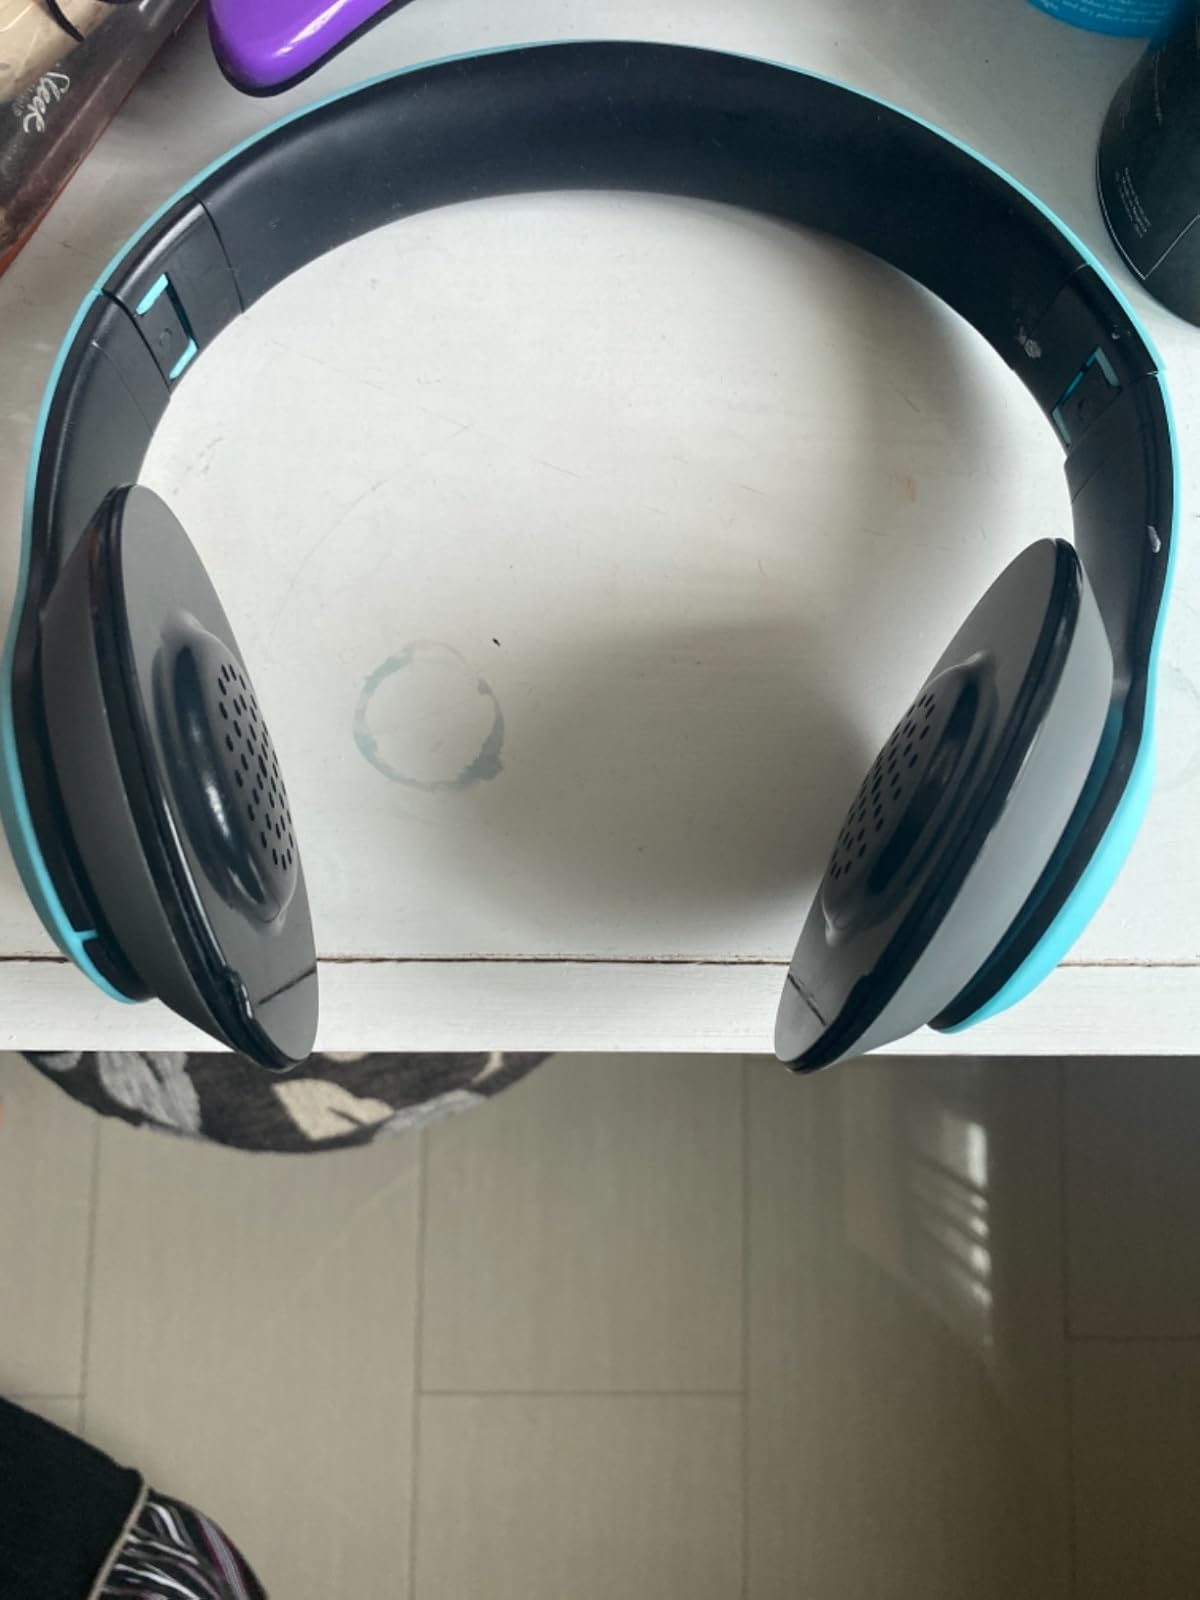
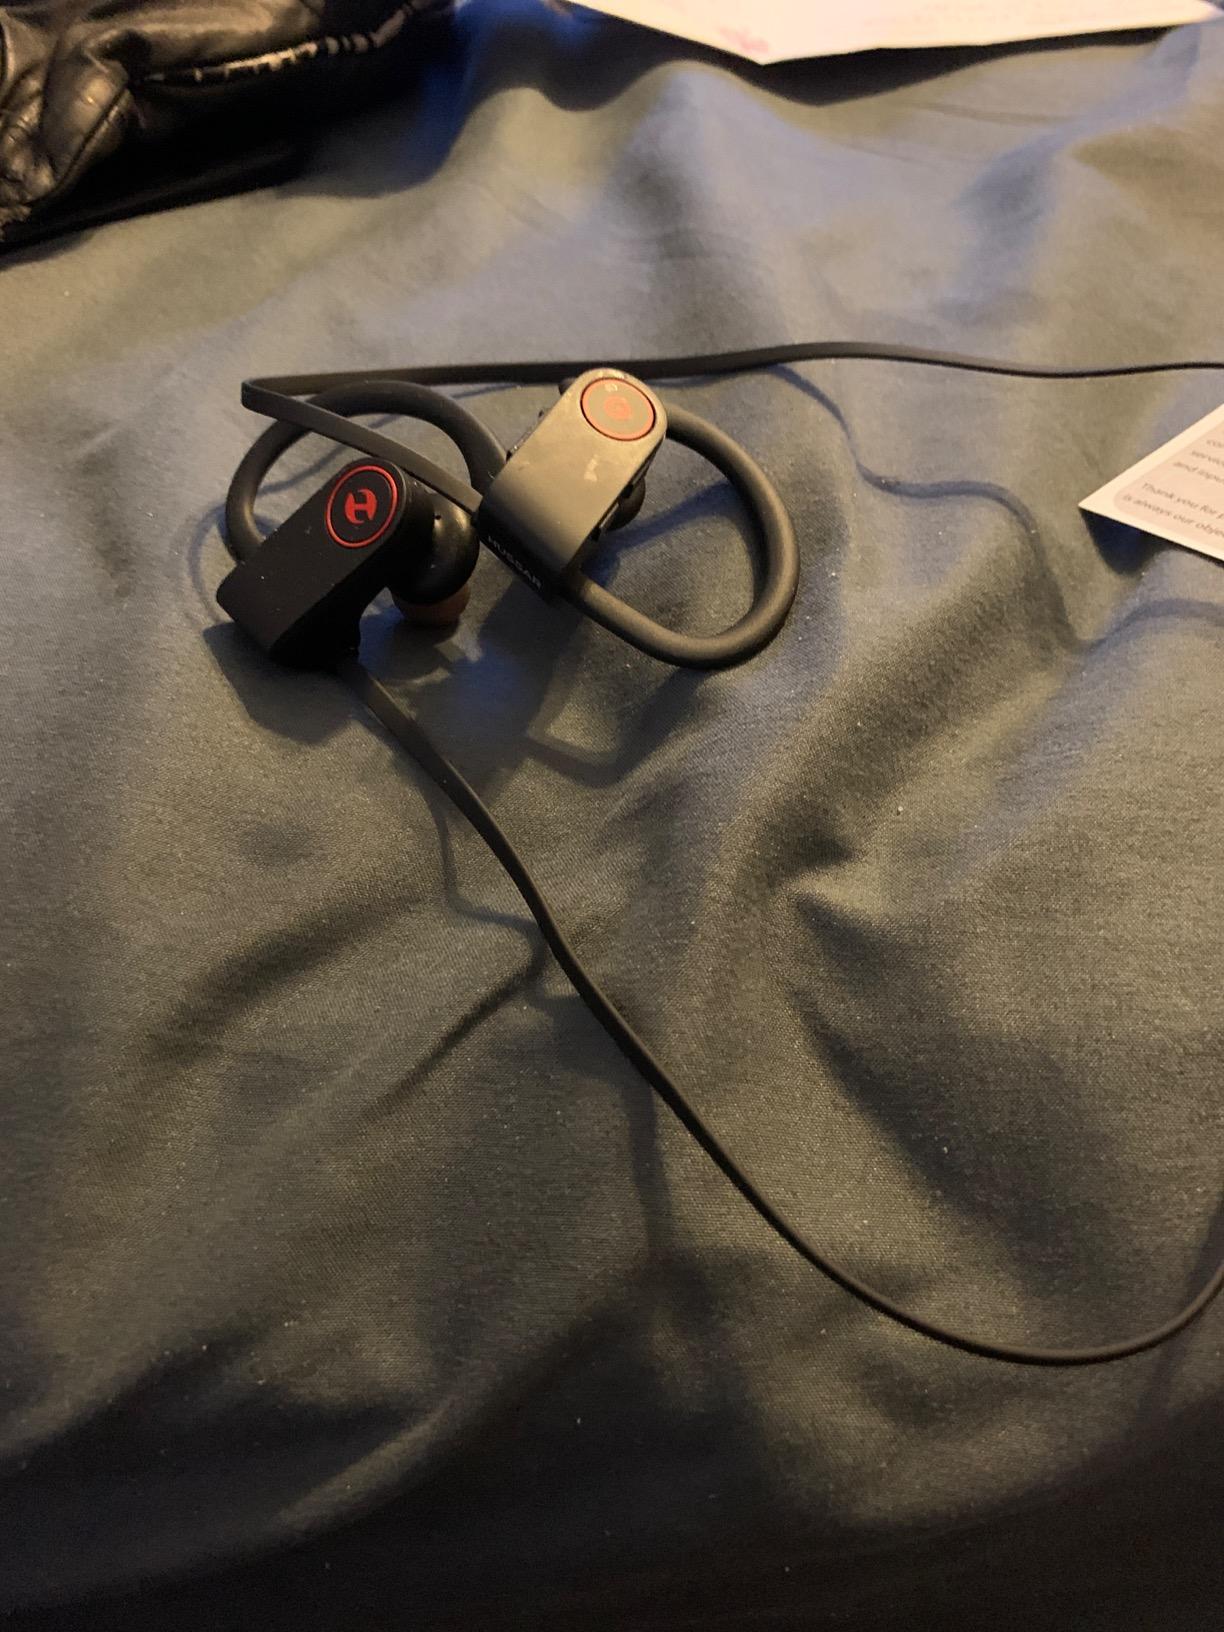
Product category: headphones
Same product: no